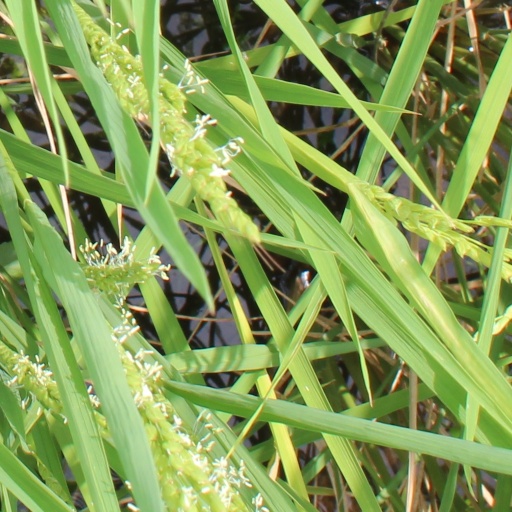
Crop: rice